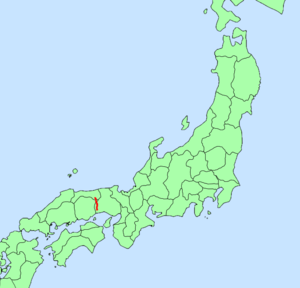
Carte de la ligne Chizu express Chizu 日本語: 智頭急行智頭線
La ligne Chizu Express Chizu est une ligne de train japonaise exploitée par la Chizu Express. Cette ligne relie Kamigōri à Chizu dans la préfecture de Tottori. La ligne permet de rejoindre depuis la région de Tottori, la grande région du Keihanshin. Les trains express Super Hakuto et Super Inaba qui sont exploités par la CKK et la JR West empruntent cette voie.